National CleanUp Day

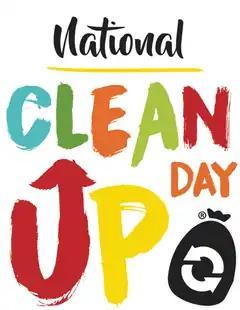

National Cleanup Day is an annual event in the United States encouraging organized cleanup efforts. It is held on the third Saturday of September. The event is held in conjunction with World Cleanup Day. It is organized by the Non-Profit-Organization Clean Trails, and promotes individual and community volunteer activities to keep outdoor spaces clean and prevent plastic waste from entering the ocean.